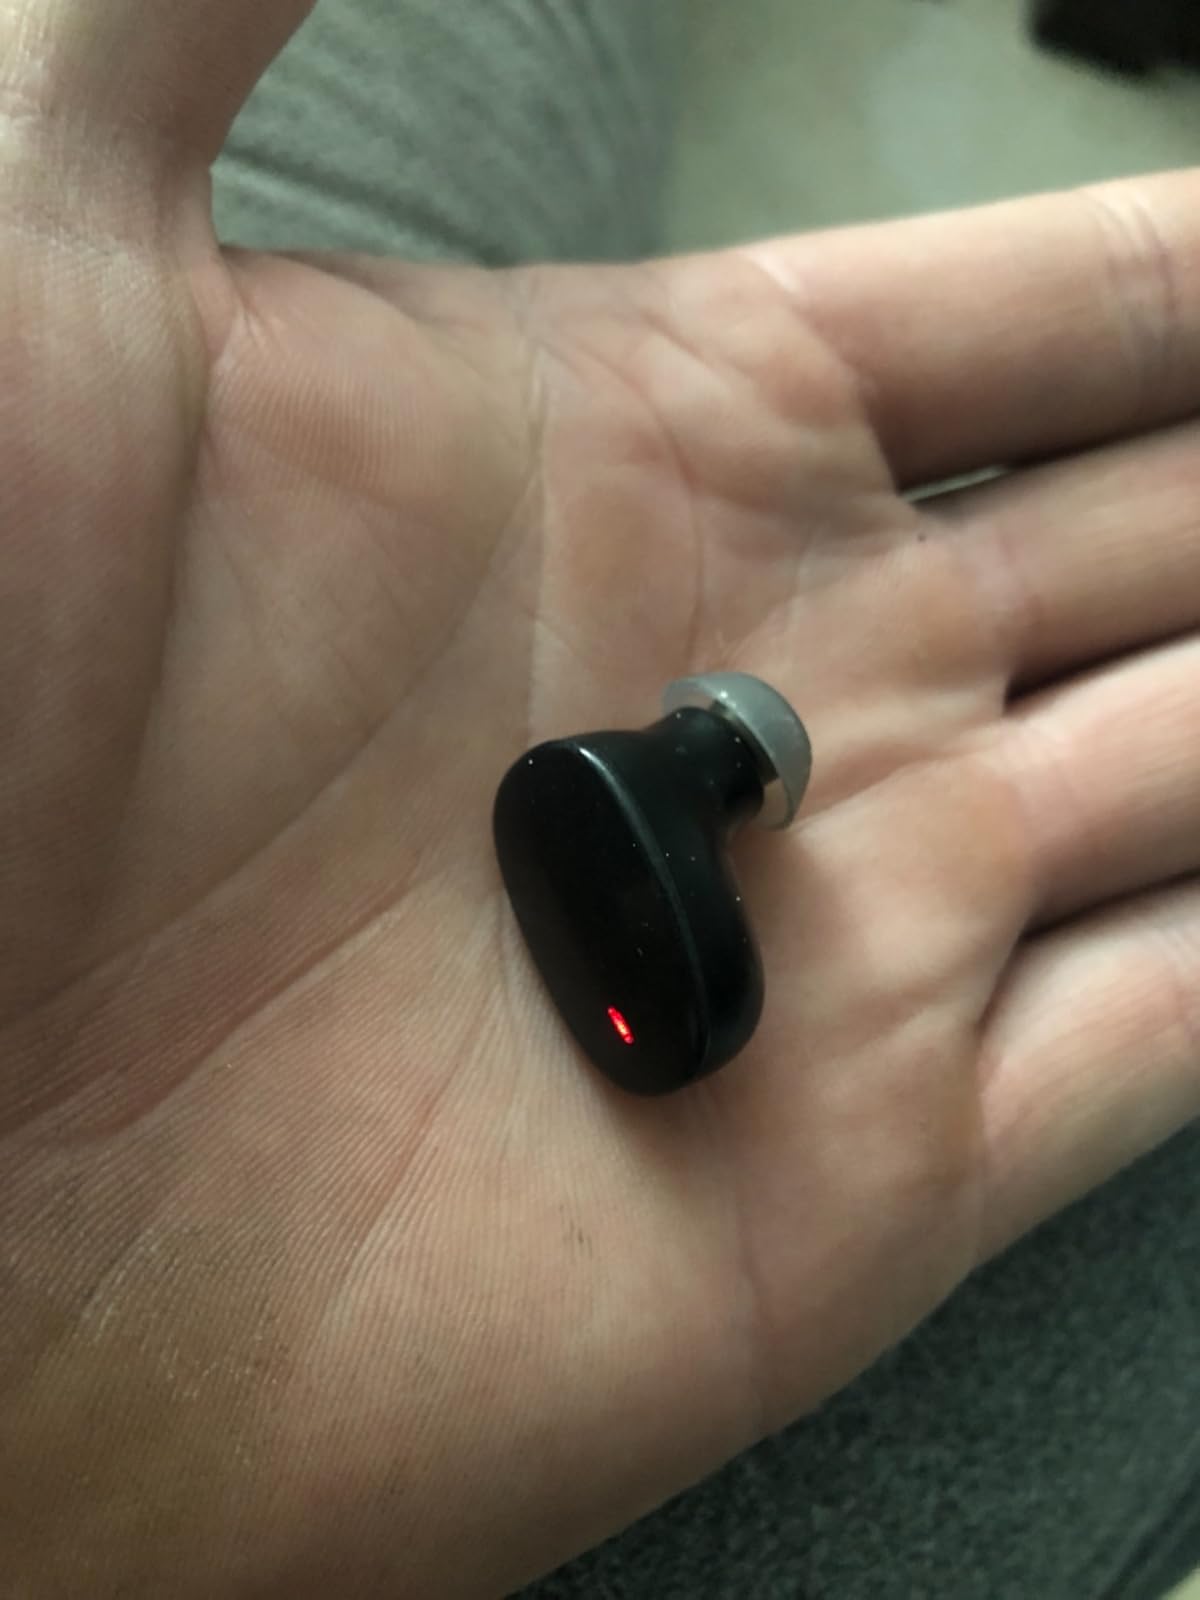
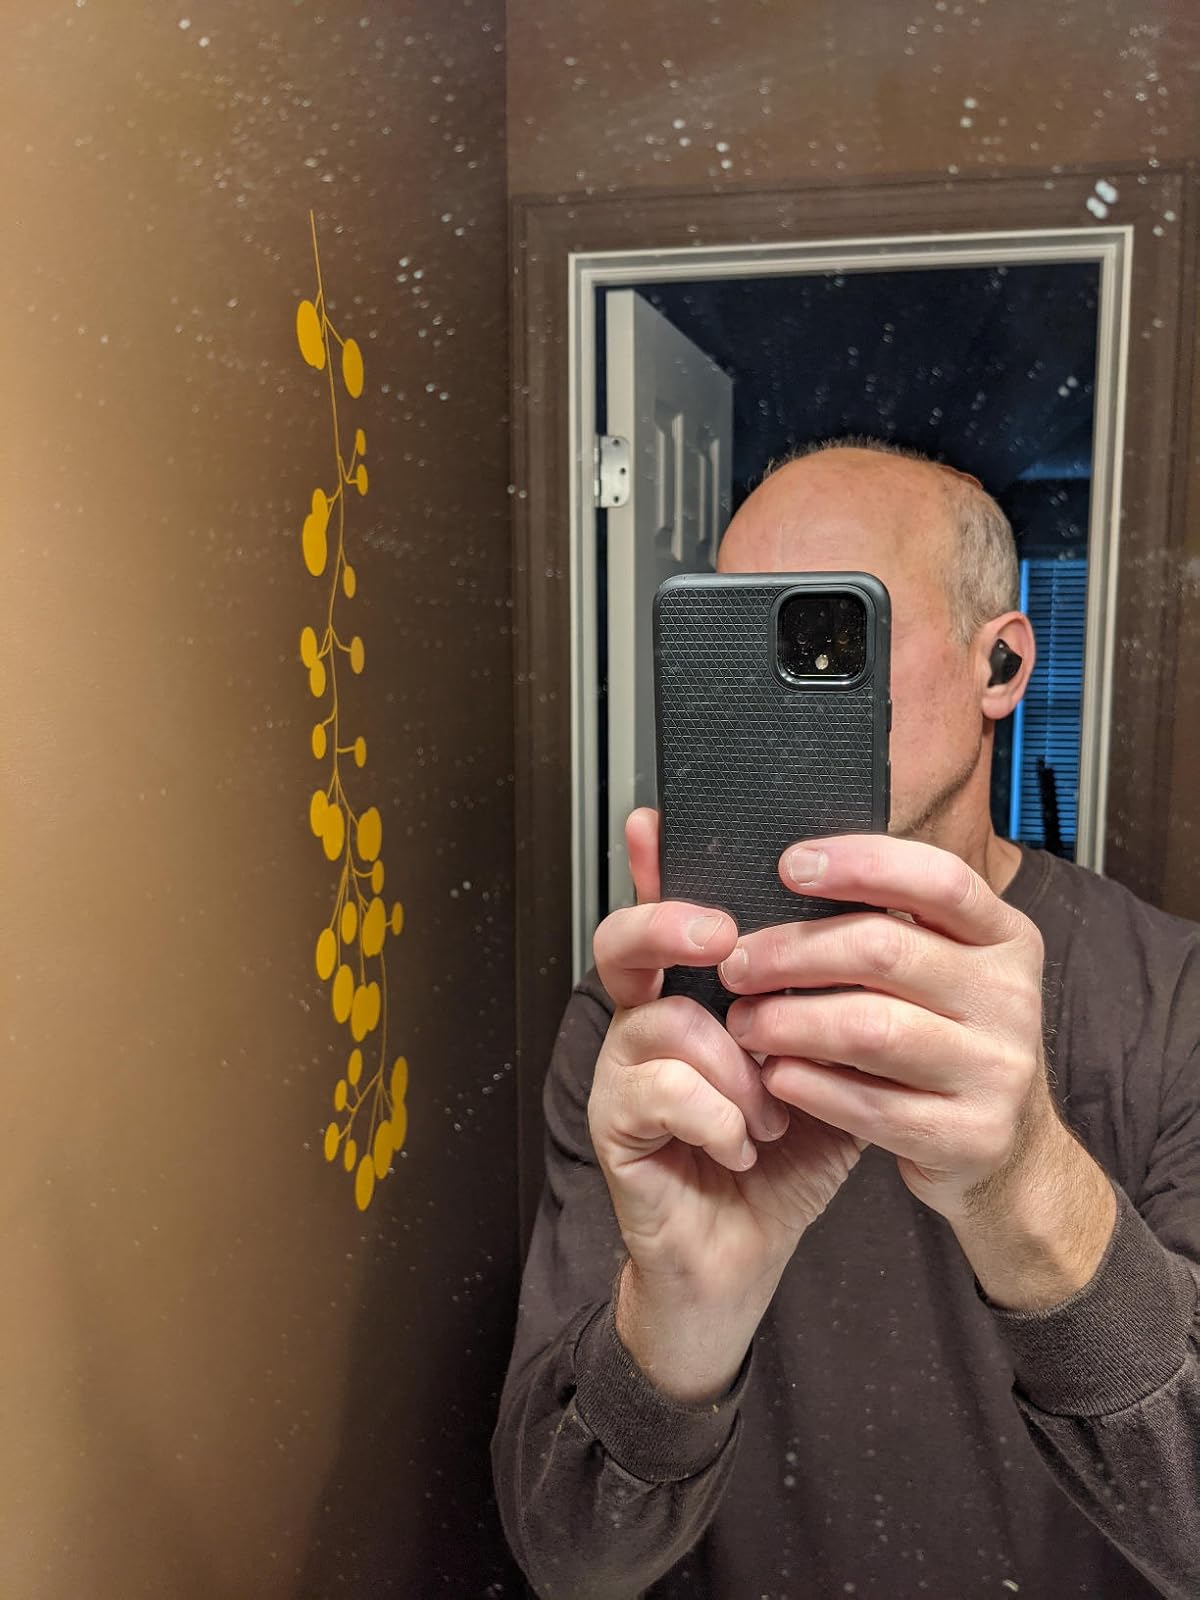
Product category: earbuds
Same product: no